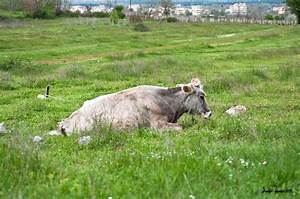
Label: cow